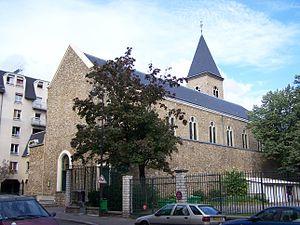
L'église Sainte-Geneviève des Grandes-Carrières est une église du 18ᵉ arrondissement de Paris. Elle est située au 174, rue Championnet dans le quartier des Grandes-Carrières. Elle est dédiée à sainte Geneviève.
La rue Championnet est une voie du 18ᵉ arrondissement de Paris.
L’association Championnet ou patronage Championnet est une très importante structure sportive et socio-culturelle parisienne composée de deux entités juridiques étroitement liées : Championnet Sports, association sportive forte de plus de 3 000 membres qui s’est particulièrement illustrée dans le basket-ball et l’association Championnet qui en gère les biens immobiliers et les activités non sportives tant sur Paris qu’en province.
Jean Wolff, né à Paris le 11 février 1899 et mort à Paris le 1ᵉʳ avril 1983, est un prêtre catholique, chanoine de la cathédrale Notre-Dame de Paris, connu pour son activité d'aumônier national ou général de mouvements, associations et congrégations.